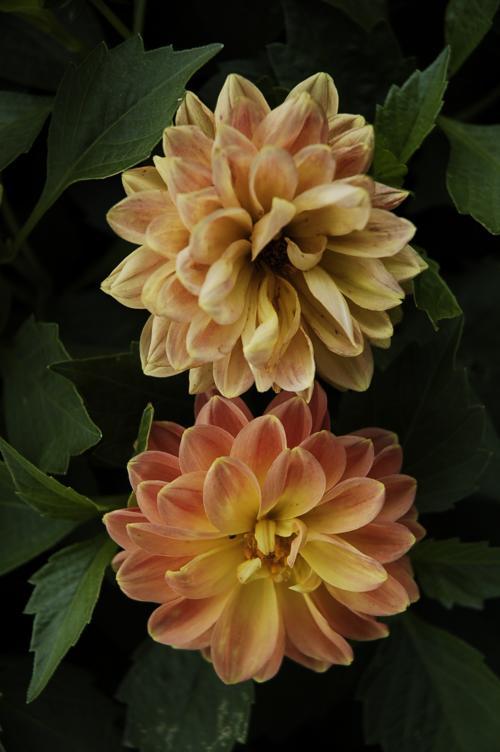
Label: pink-yellow dahlia?